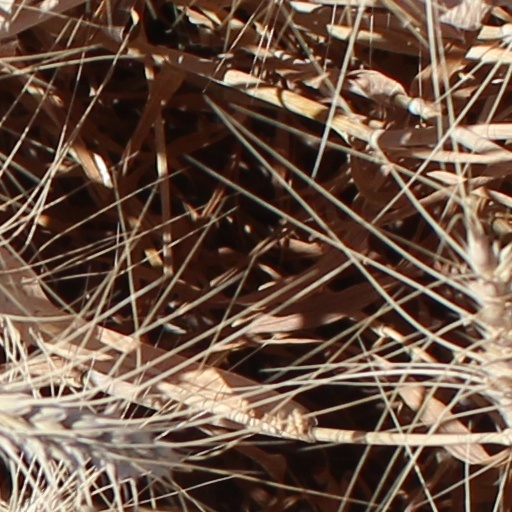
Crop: wheat